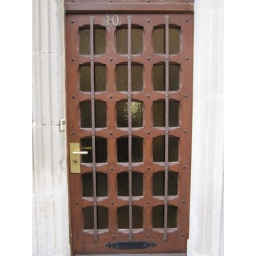
Modern door in a thousand year old building